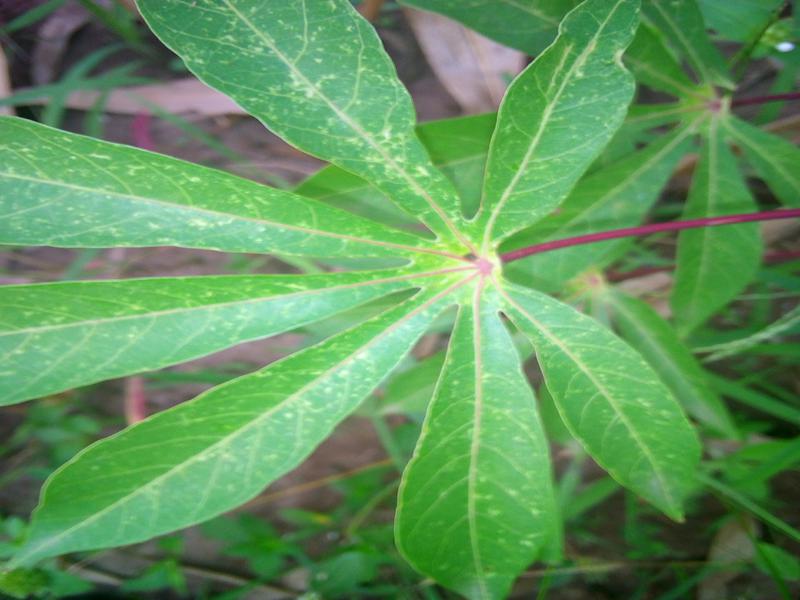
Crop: cassava
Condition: green_mottle